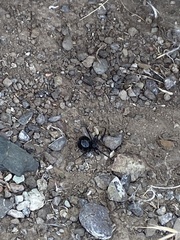
Species: Lactrodectus_hesperus